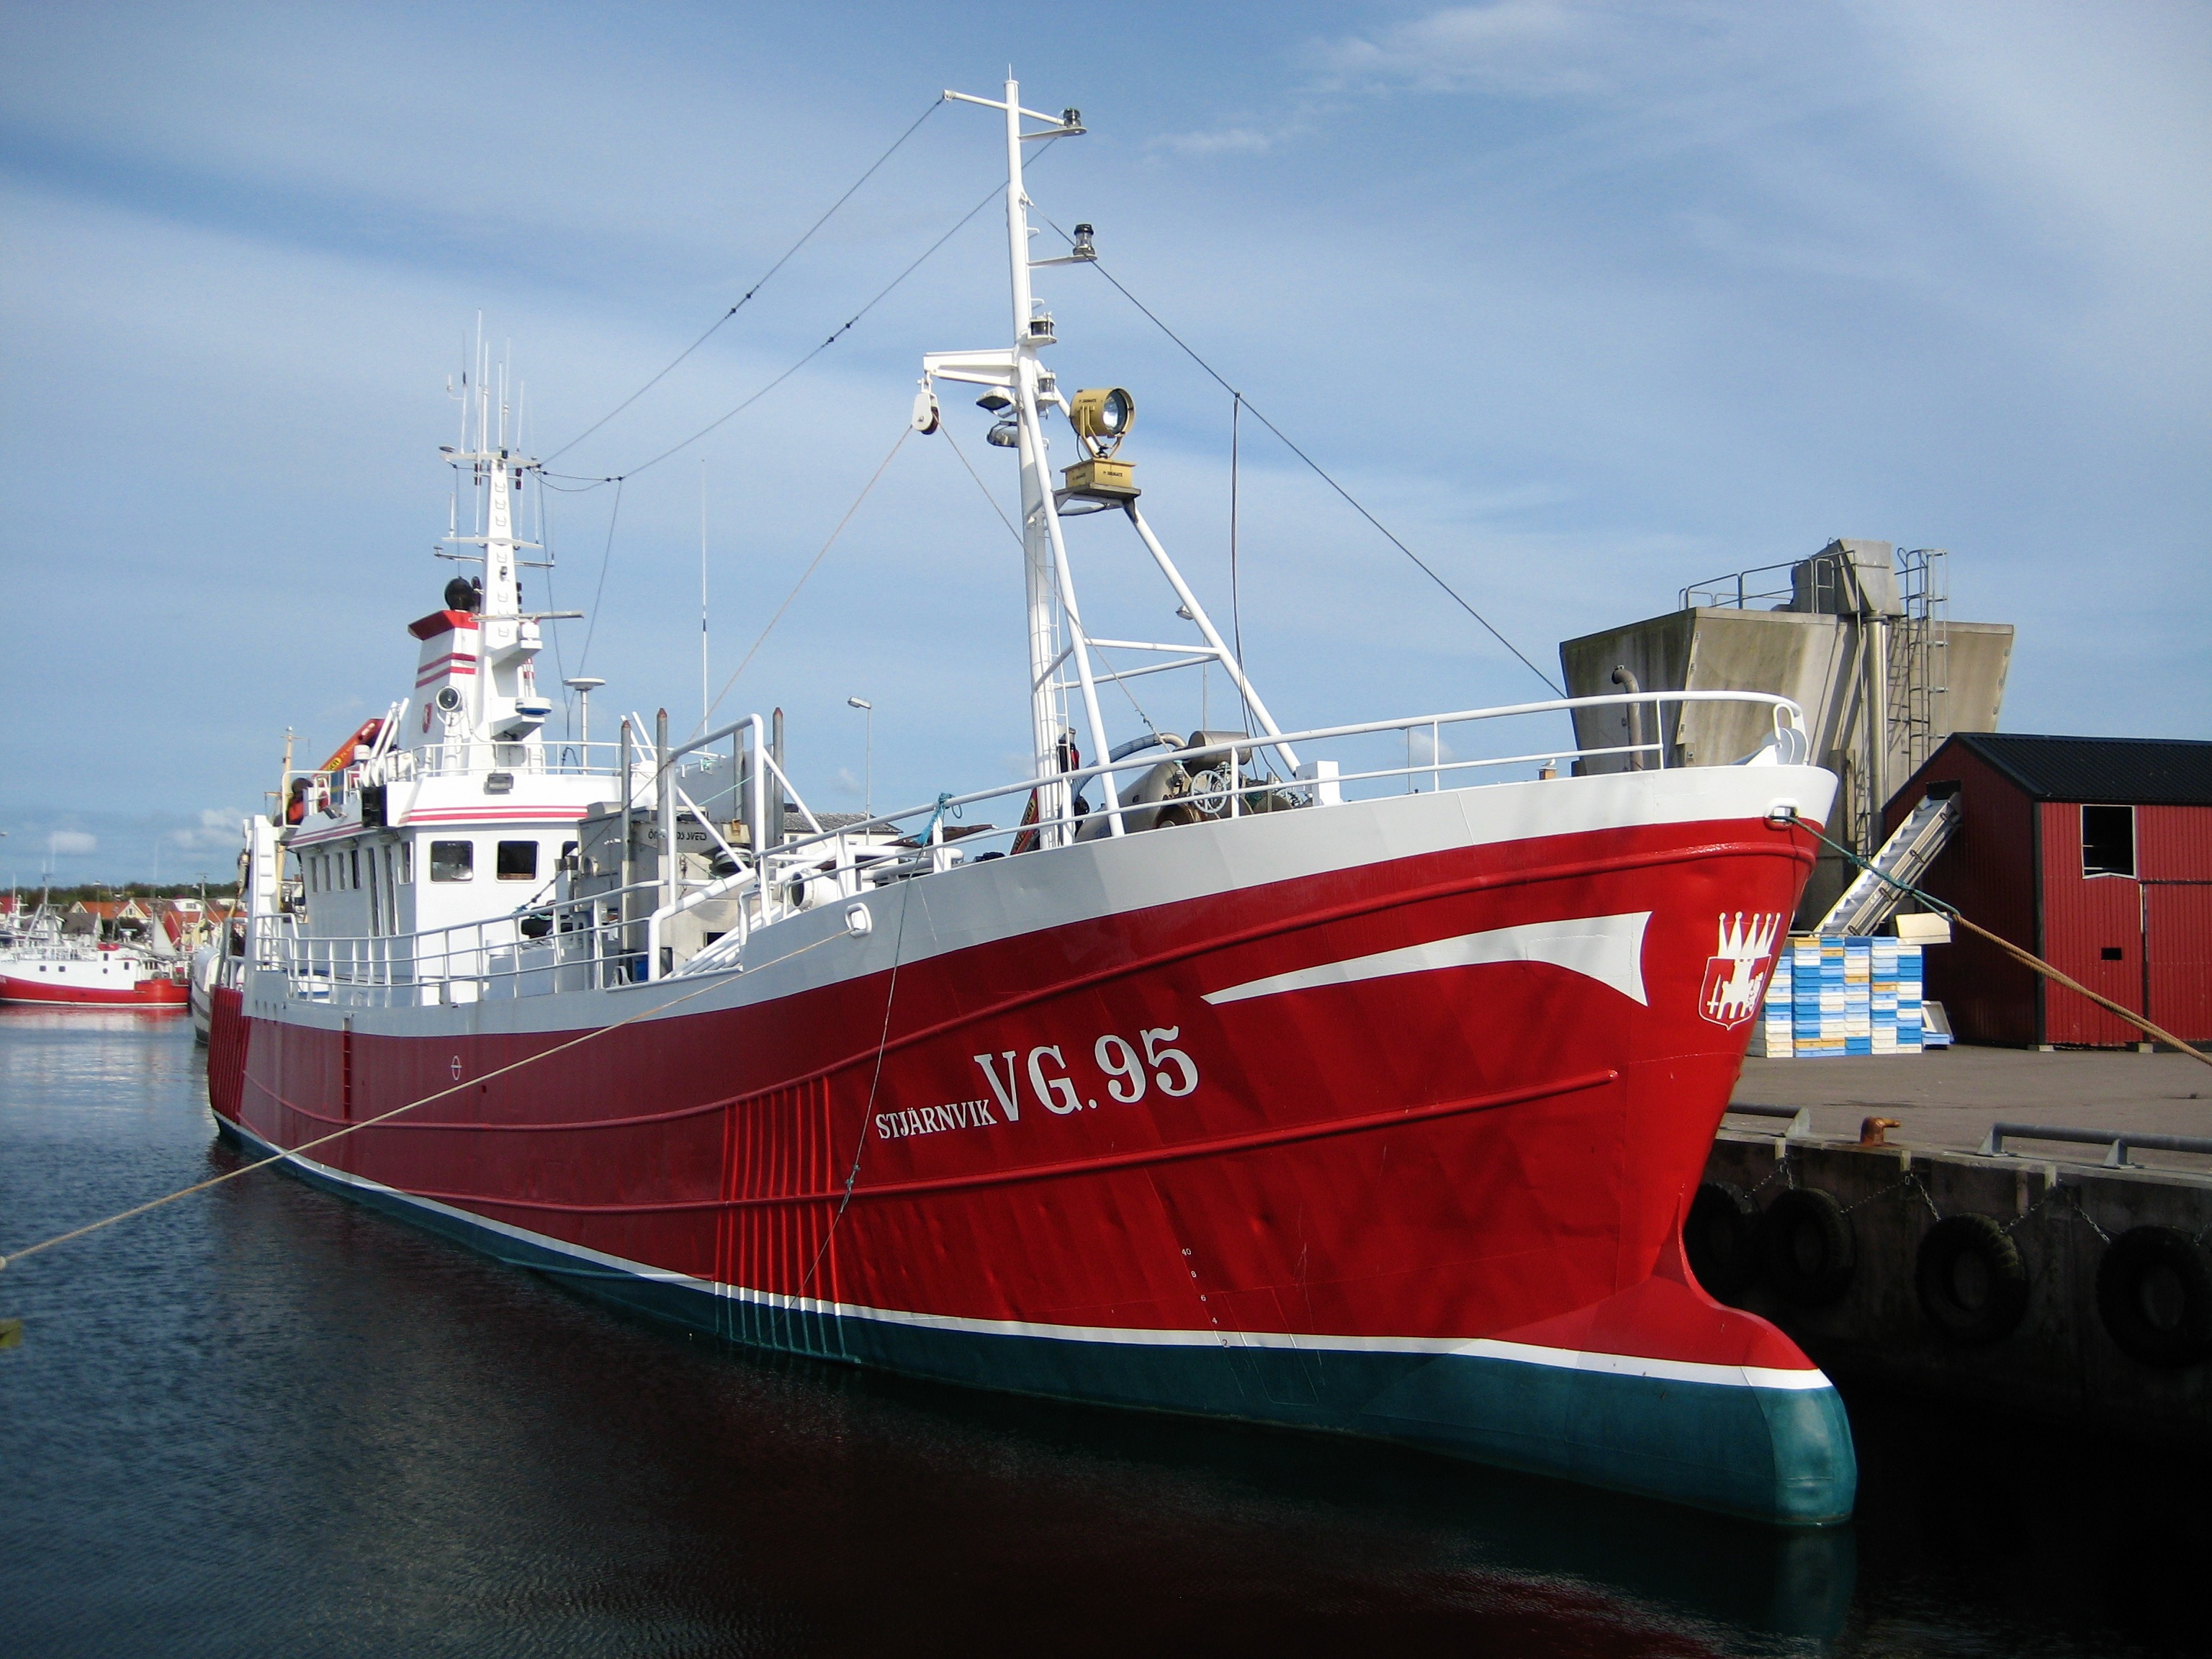
sea, coast, water, boat, ship, summer, red, vehicle, harbor, port, fishing boat, buildings, channel, tugboat, watercraft, sky blue, fishing vessel, freight transport, kaj, fishing trawler, research vessel, tr sl vsl ge